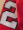
Number: 2